Eva Turner

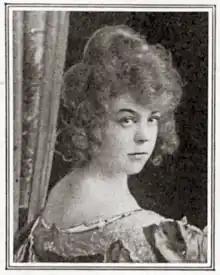
As prima donna of the Carl Rosa Opera Company, 1923

Dame Eva Turner (10 March 1892 – 16 June 1990) was an English dramatic soprano. Determined from an early age to become an opera singer, she studied at the Royal Academy of Music in London and then joined the chorus of the Carl Rosa Opera Company. She was allotted increasingly important solo roles, and by 1920 was the company's prima donna.